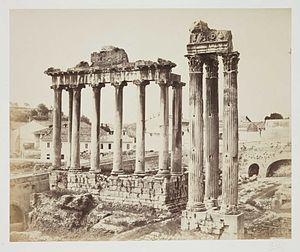
Le temple du divin Vespasien, parfois temple de Vespasien et Titus, est un temple romain situé sur le Forum Romain et dédié au culte impérial de l'empereur Vespasien, déifié par le Sénat peu après sa mort.